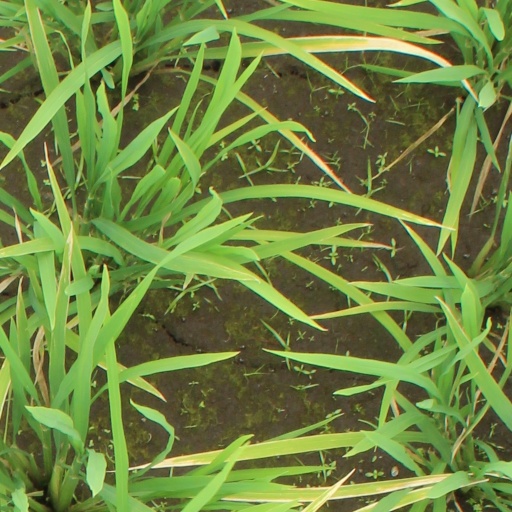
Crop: rice